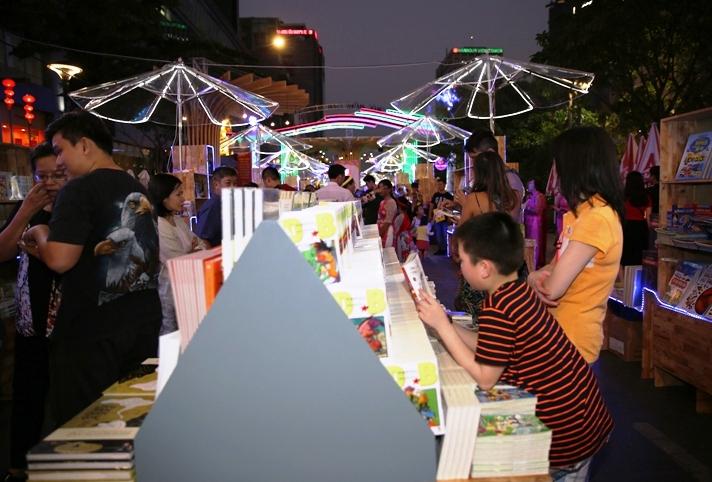
dãy kệ ở đây chứa chủ yếu những quyển sách và truyện tranh